Royal Mint

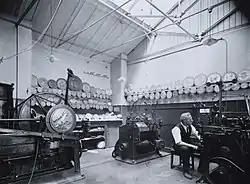
Engraving room at the Royal Mint in 1934

In 1662, after previous attempts to introduce milled coinage into Britain had failed, the restored monarch Charles II recalled Peter Blondeau to establish a permanent machine-made coinage. Despite the introduction of the newer, milled coins, like the old hammered coins they suffered heavily from counterfeiting and clipping. To combat this the text "Decus et tutamen" ("An ornament and a safeguard") was added to some coin rims.